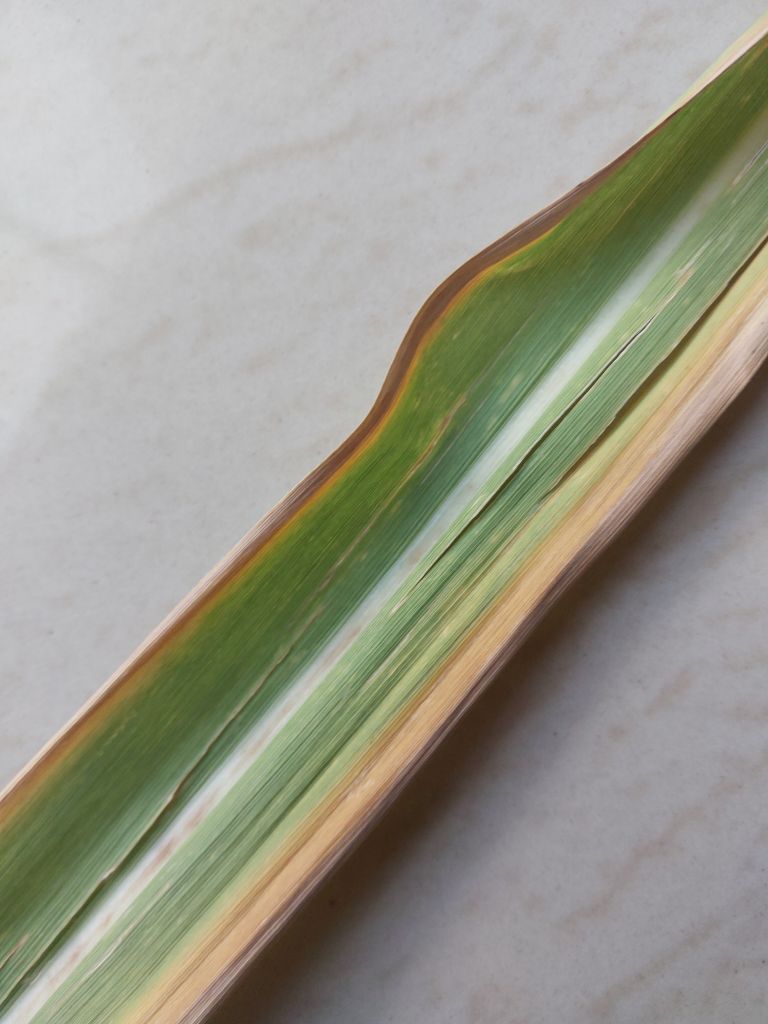
Label: Yellow Leaf